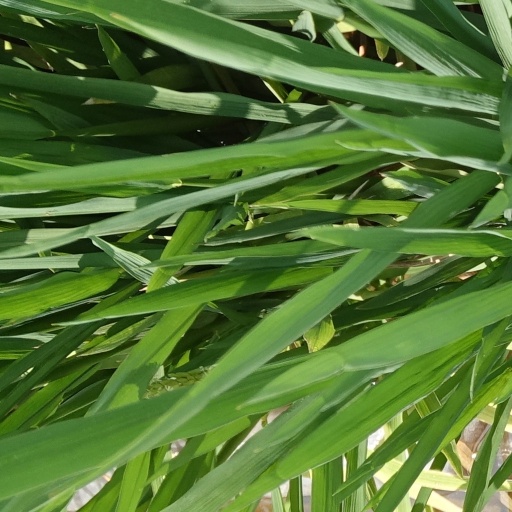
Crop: rice